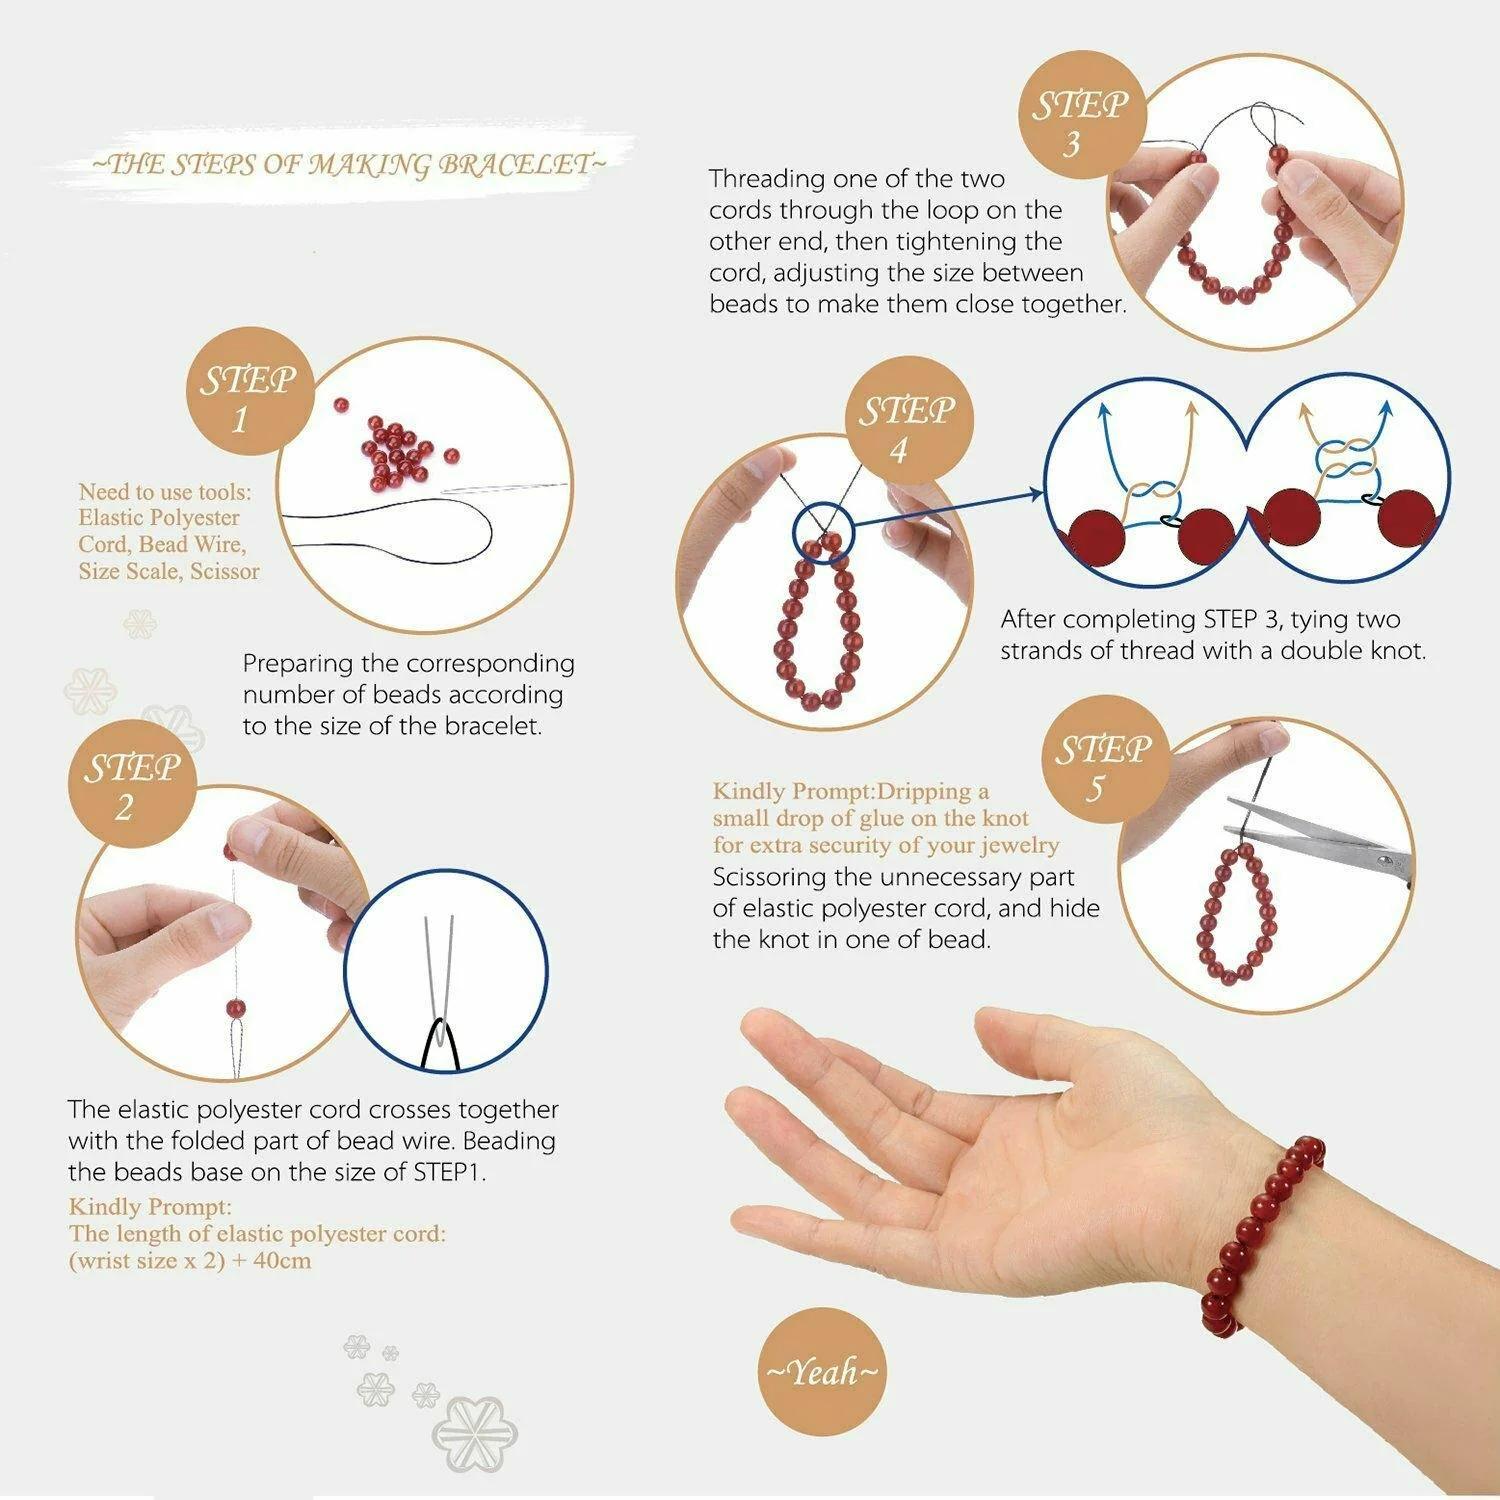
 DIYSM Jewelary making Gemstone Round Beads | (6MM, Red Jasper)
Type: Bracelets & Bangles
Brand: DIYSM
Price: Rs. 495
 DIYSM Jewelary Making Gemstone Round Beads | (6MM, Peach Moonstone AAA)